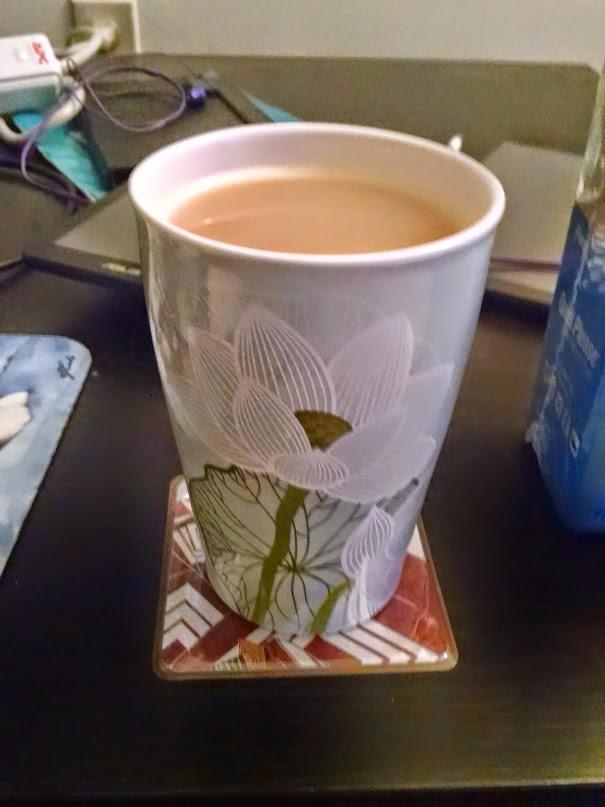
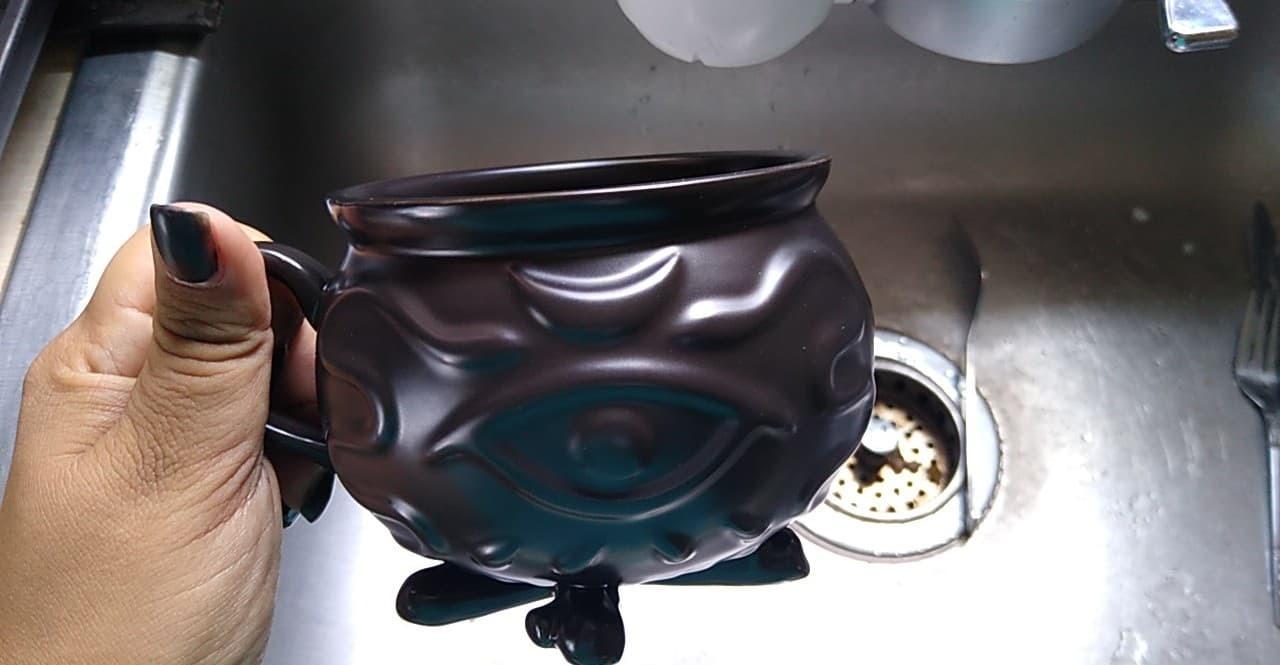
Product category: items_mug
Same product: no